Chevrolet Camaro (third generation)

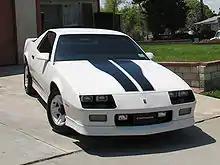
1990 Chevrolet Camaro RS

The 350 TPI engine with automatic and 305 TPI with 5-speed manual transmission were available for the first time in the IROC-Z. The new 350 (RPO code L98) was available only in the IROC-Z with an automatic transmission. The TPI 350 motor was visually distinguishable from the TPI 305 as the bumper cover decal had "5.7L" added to the "Tuned Port Injection" decal. It can also be determined by checking the VIN (8th character, F=305, 8=350). The 305 TPI equipped with automatic transmission came with 190 hp, while the Manual 305 TPI got a rating. The 350 L98 gave a boost to 225 hp at 4,400 RPM and 330ftlb at 2,800 RPM. All V8 engines received hydraulic roller lifters and a new valve cover/head design. Valve covers featured new sealing and center bolts in the valve covers. Heads featured a new raised lip for improved valve cover sealing and the two center intake bolts were changed from 90-degree orientation to 72 degrees. G92 and L98 cars got the Borg-Warner HD four-pinion rear end, produced for GM's Holden of Australia (Firebird WS6 cars went to this unit in 1986). These units can be identified by their 9-bolt (rather than 10) differential cover that has a rubber drain plug. The Borg-Warner logo is also cast into the bottom of the differential case. This rear axle came with tapered rather than straight roller bearings and a cone-clutch rather than disc-clutch limited-slip unit. These units came painted black from the factory while most others were bare metal. All 1987 350 TPI L98 IROC-Zs required 3.27 gears, J65 rear disc brakes, G80 limited-slip differential, and a KC4 engine oil cooler.